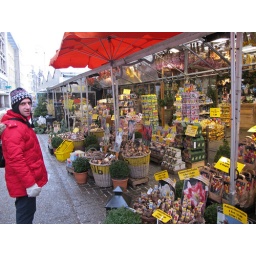
Ran in Amsterdam flower market